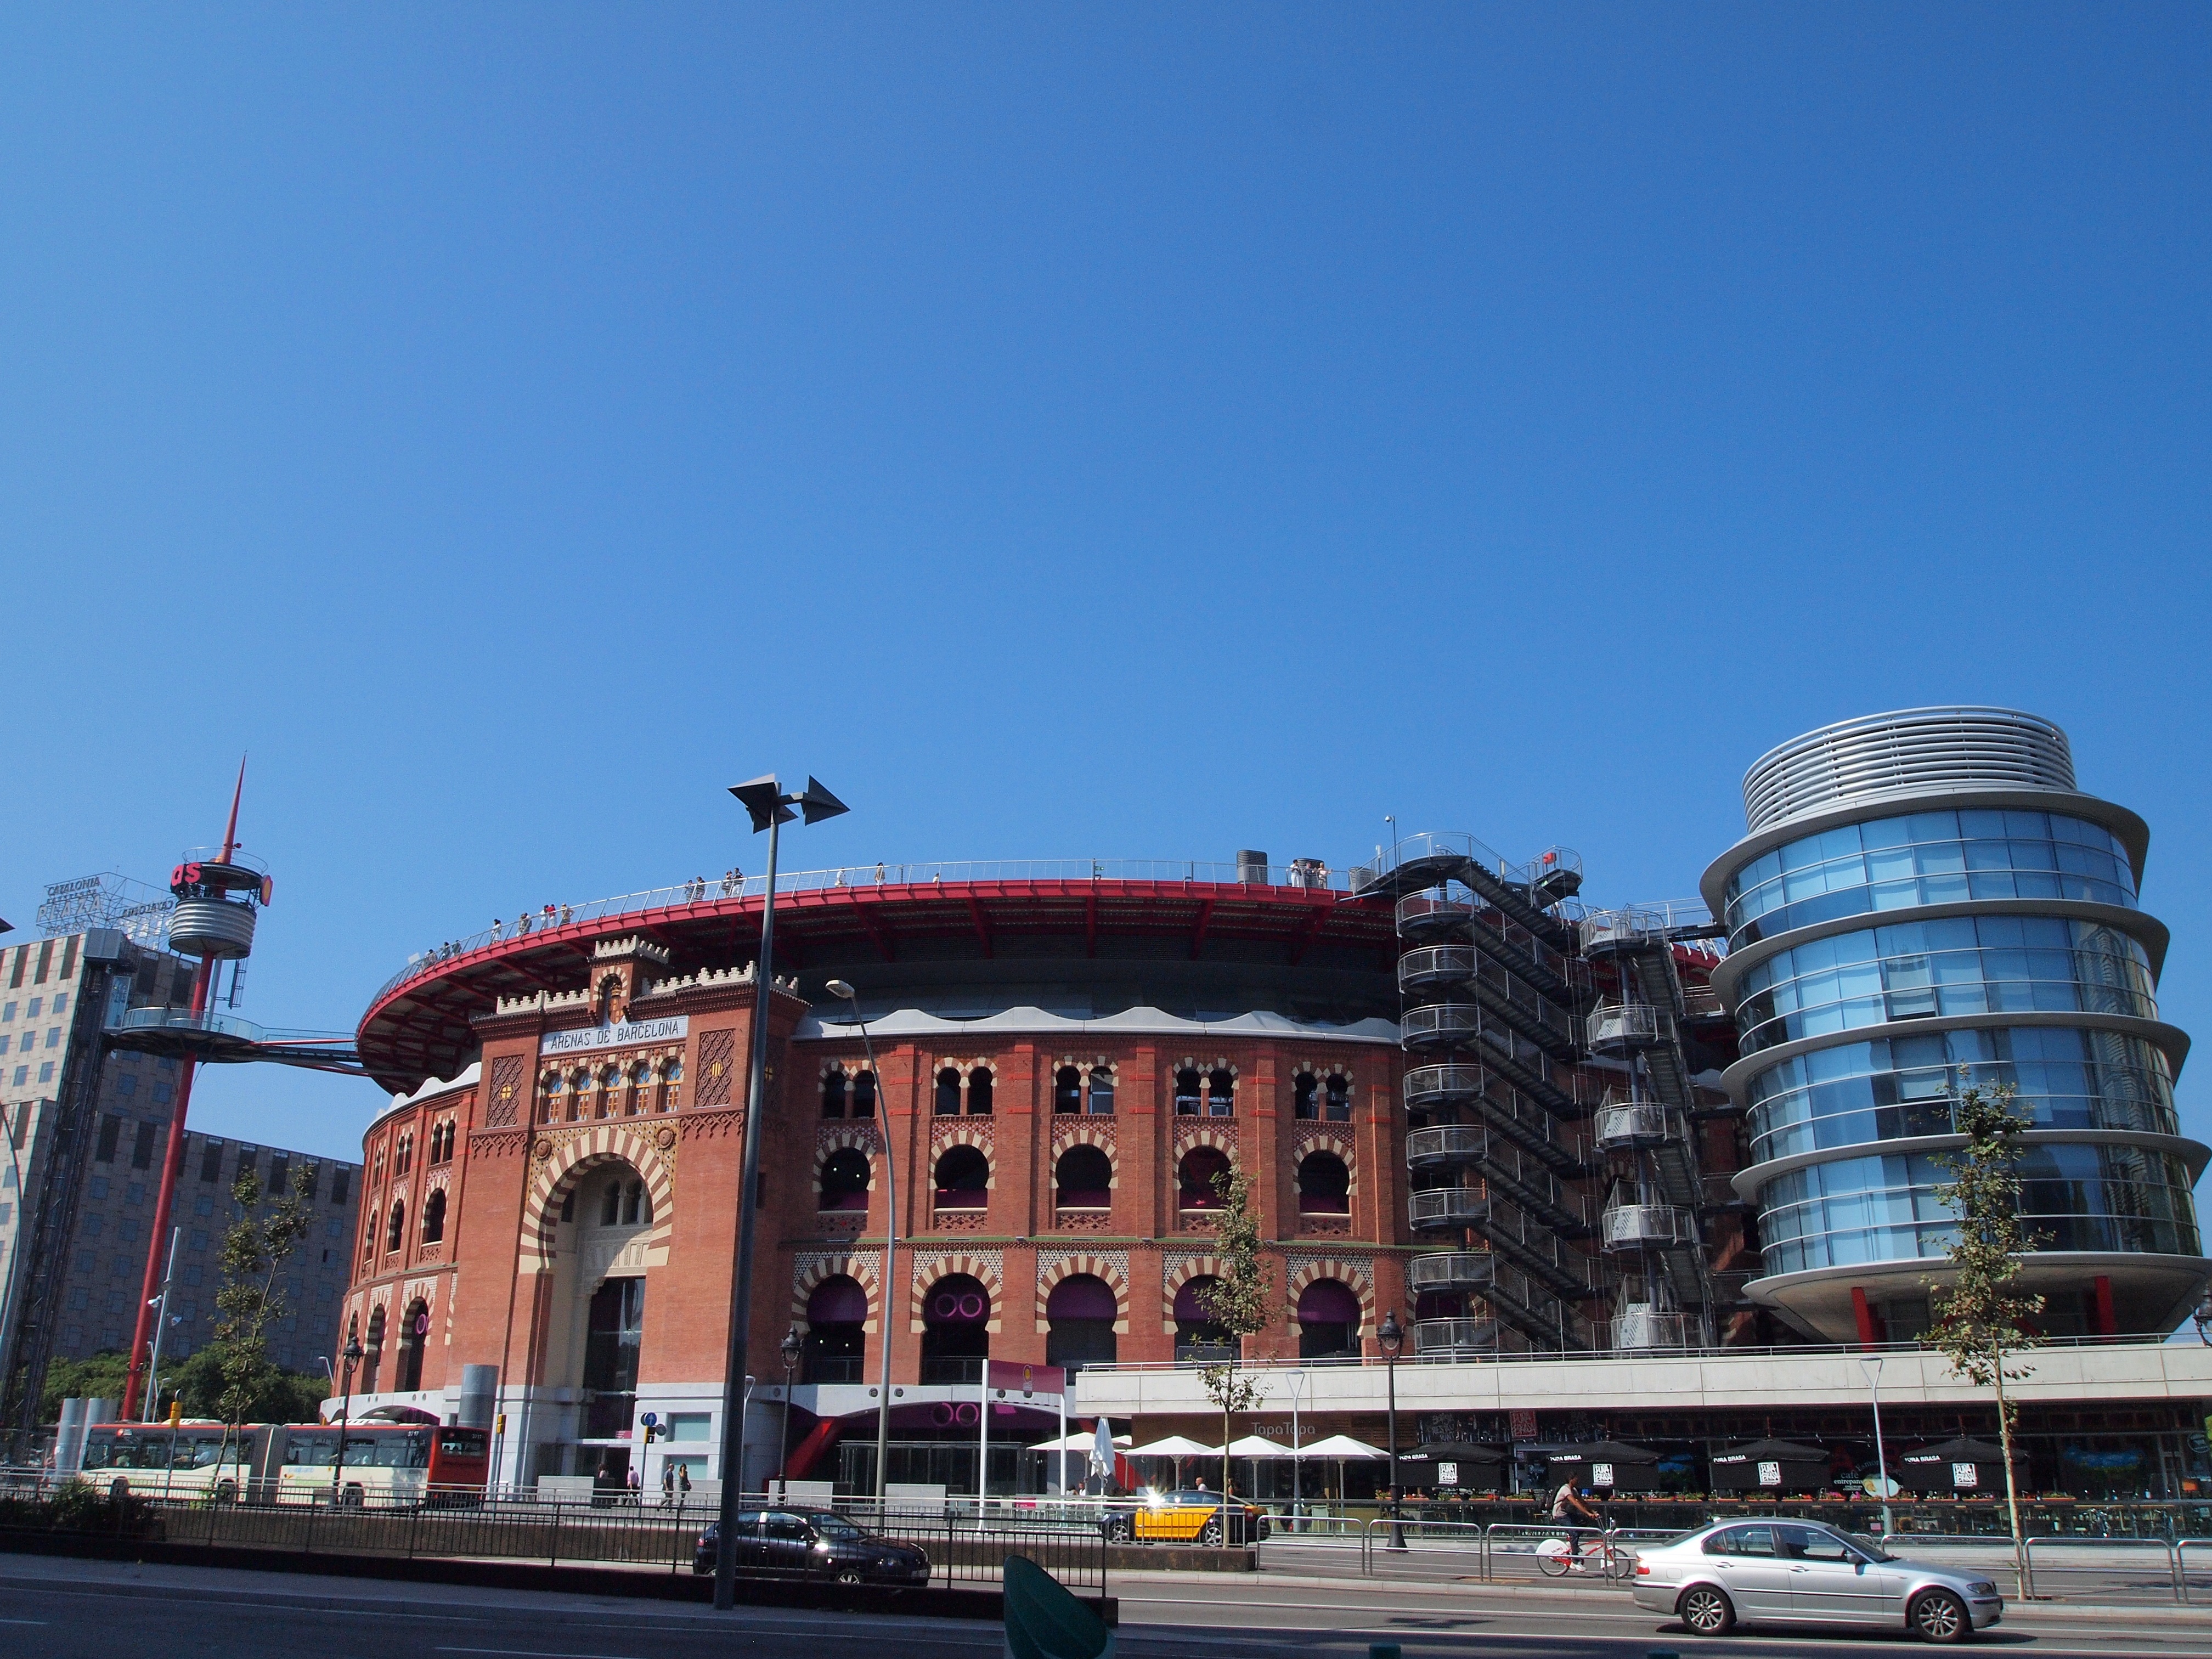
architecture, structure, building, palace, city, cityscape, downtown, opera house, plaza, landmark, facade, shopping, barcelona, stadium, spain, town square, bullring, renovation, spain square, human settlement, metropolitan area, sport venue